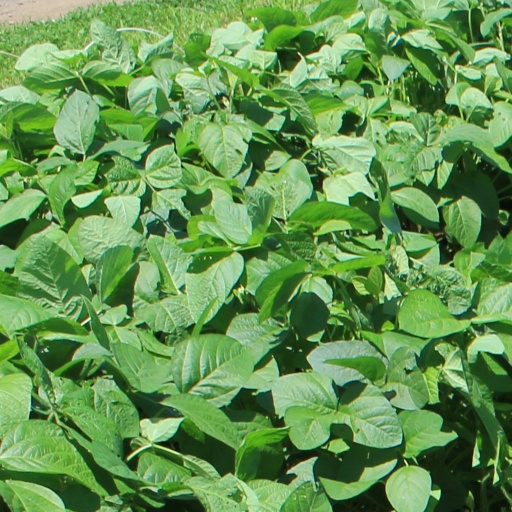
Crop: soybean